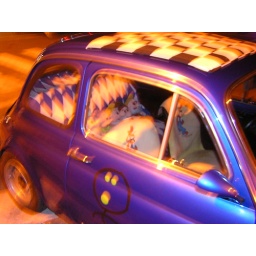
Weird Snow white and the seven dwarves car in Bardolino.